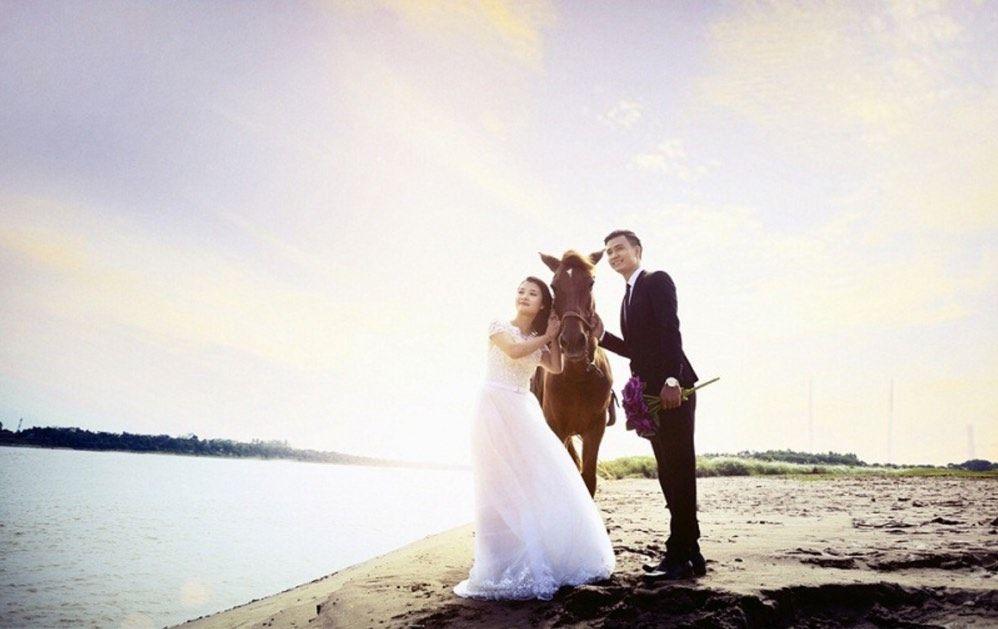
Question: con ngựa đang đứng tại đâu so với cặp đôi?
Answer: ở giữa